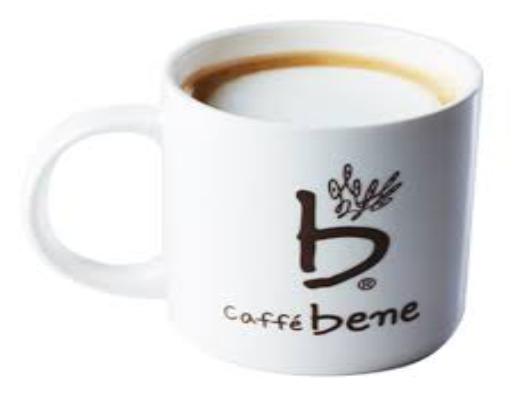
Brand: Caffe Bene
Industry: Food